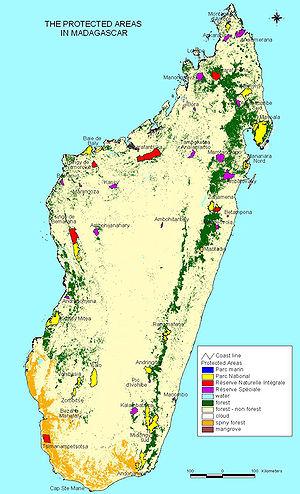
Analanjirofo est une des régions du Nord-Est de Madagascar, de la province de Toamasina dont la capitale est Fenoarivo Atsinanana.
Madagascar présente une importance particulière pour la conservation de la nature, en effet l'île tout entière est considérée comme un point chaud de biodiversité, avec un taux d'endémisme extrêmement important. C'est également un des pays les plus pauvres du monde et il a connu plusieurs crises politiques graves.